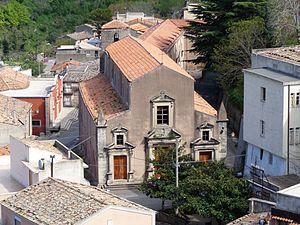
Novara di Sicilia ou Novare de Sicile est une commune italienne de la province de Messine dans la région Sicile en Italie.